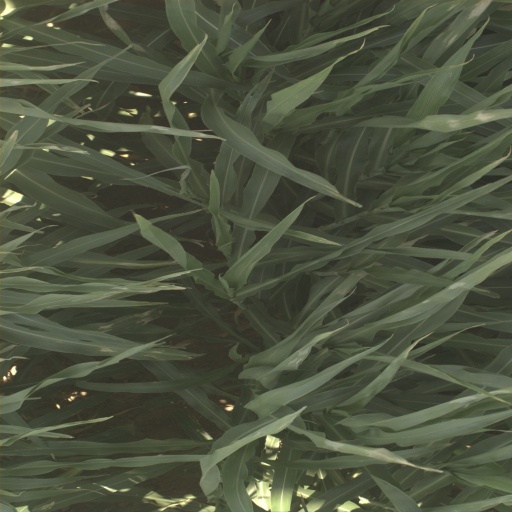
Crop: sorghum